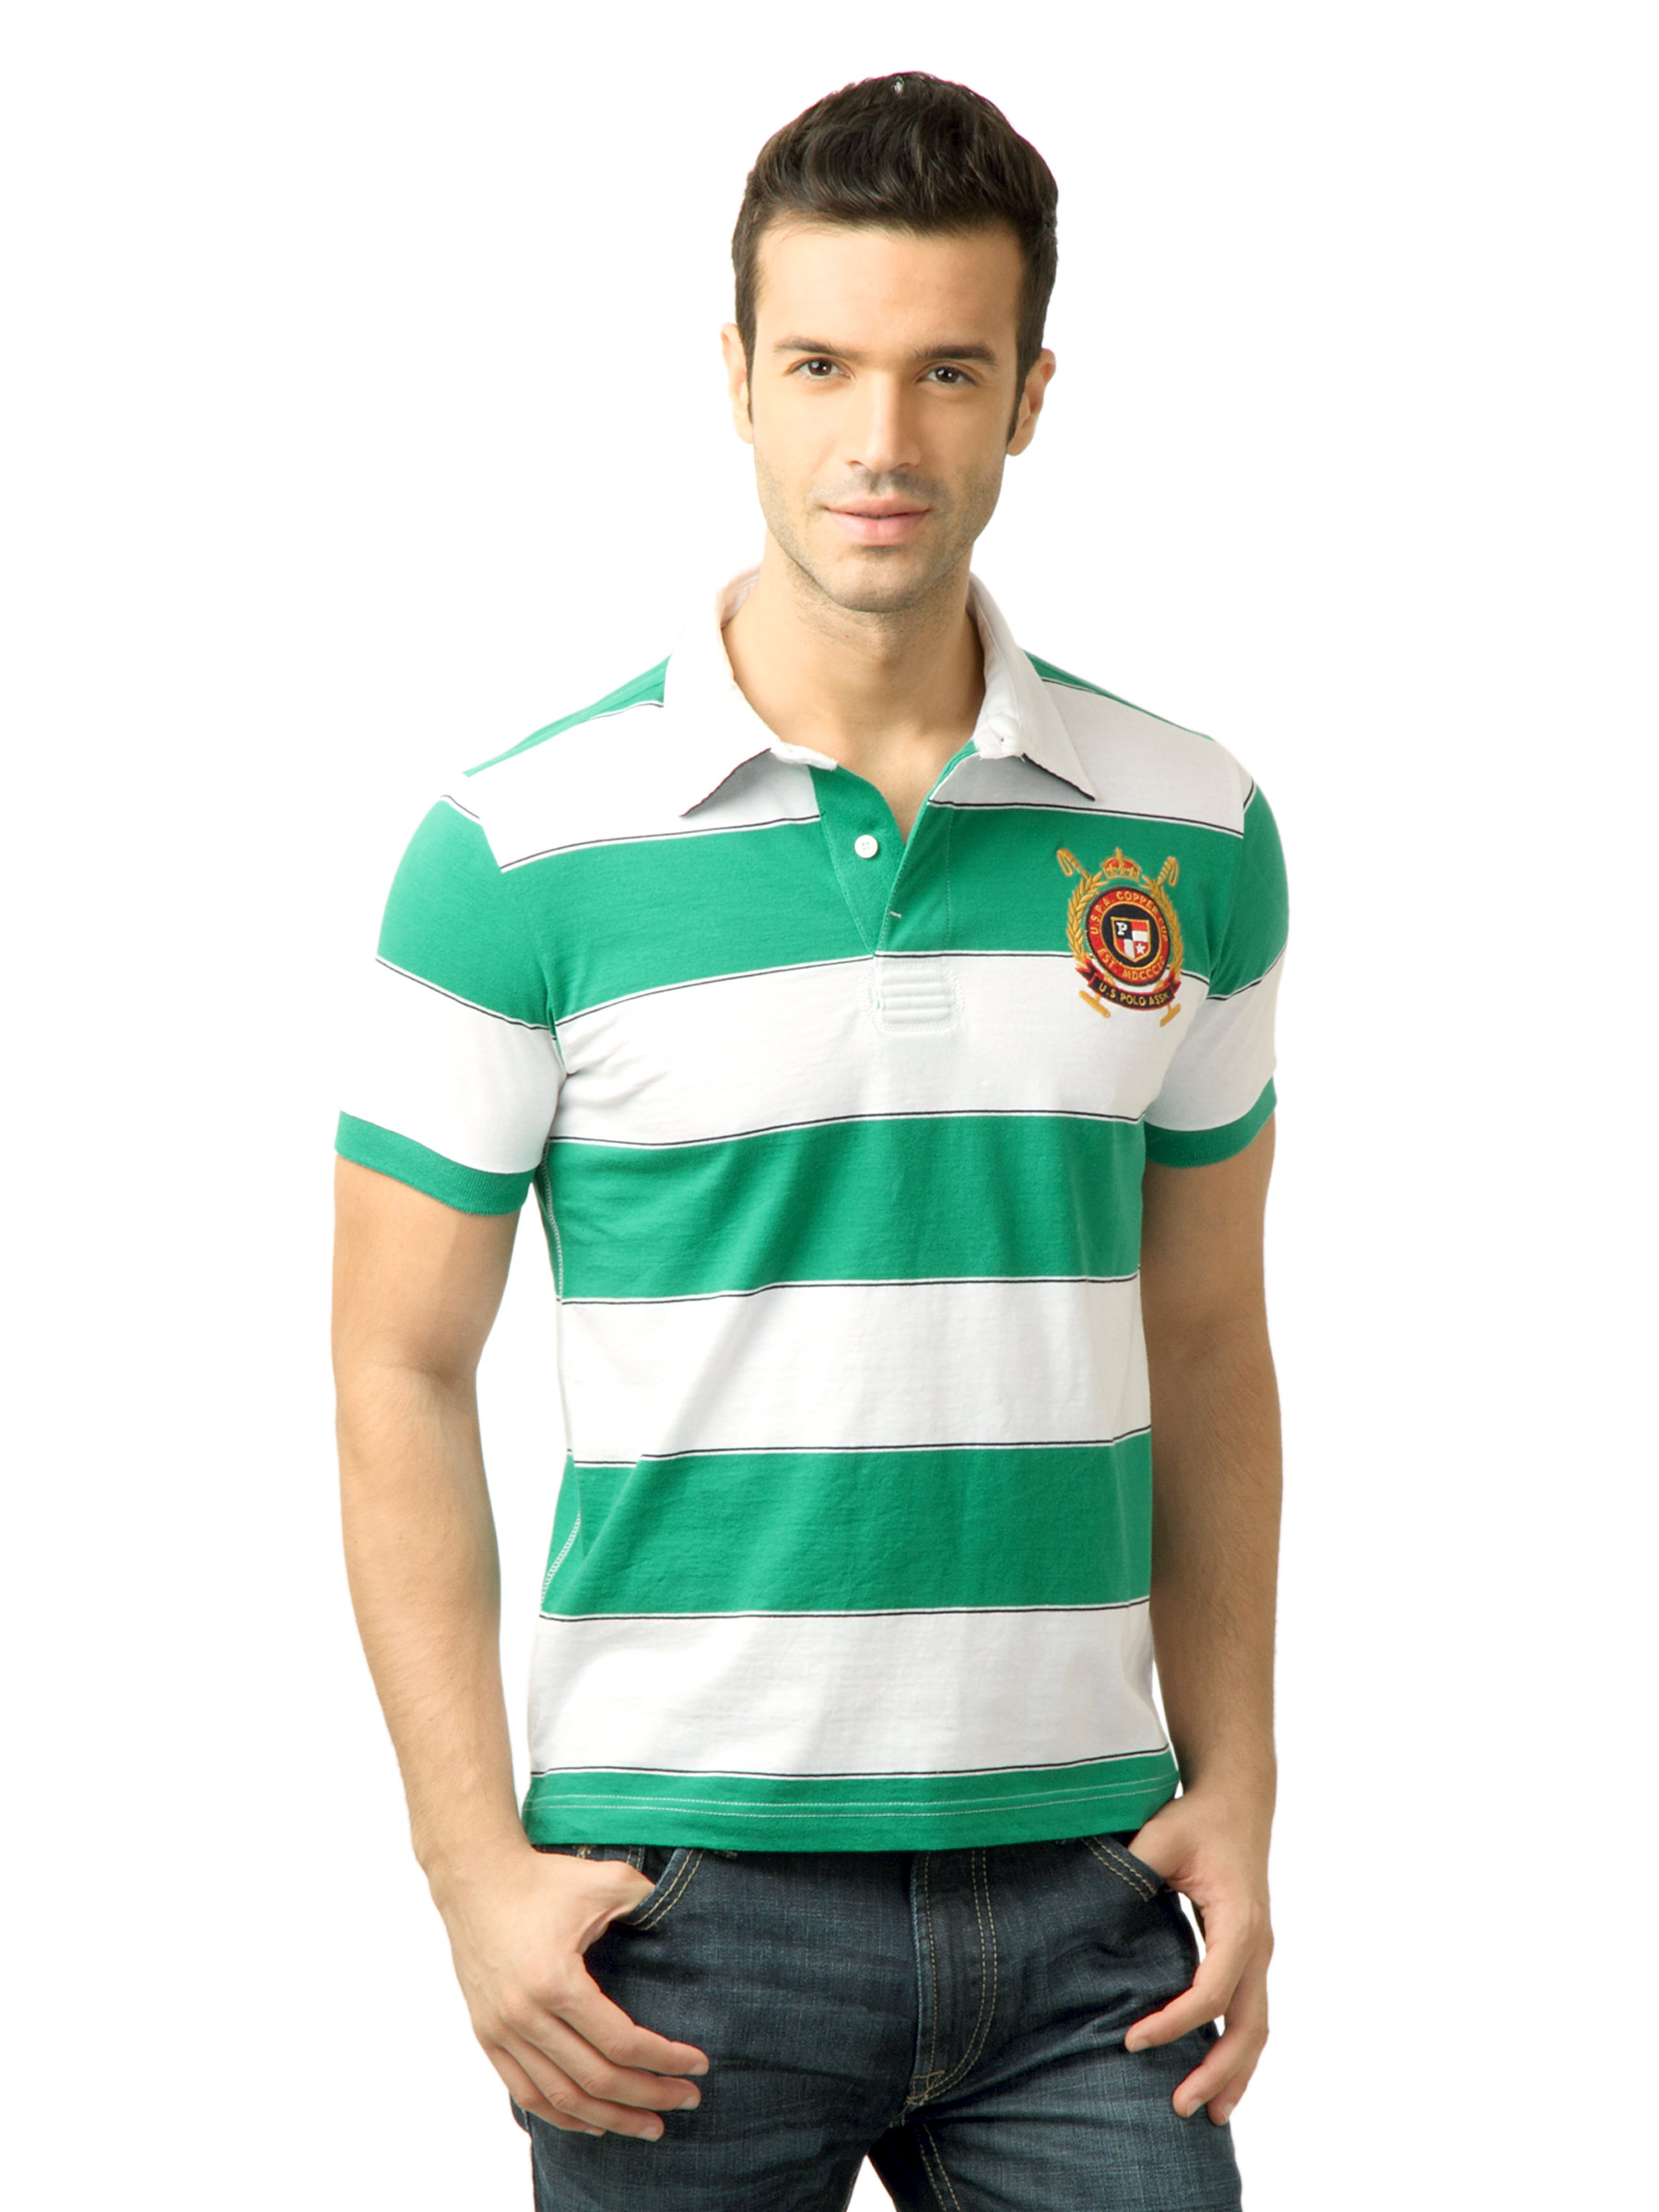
U.S. Polo Assn. Men Stripes Green Polo Tshirt
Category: Apparel / Topwear / Tshirts
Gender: Men
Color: Green
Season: Fall 2011
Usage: Casual